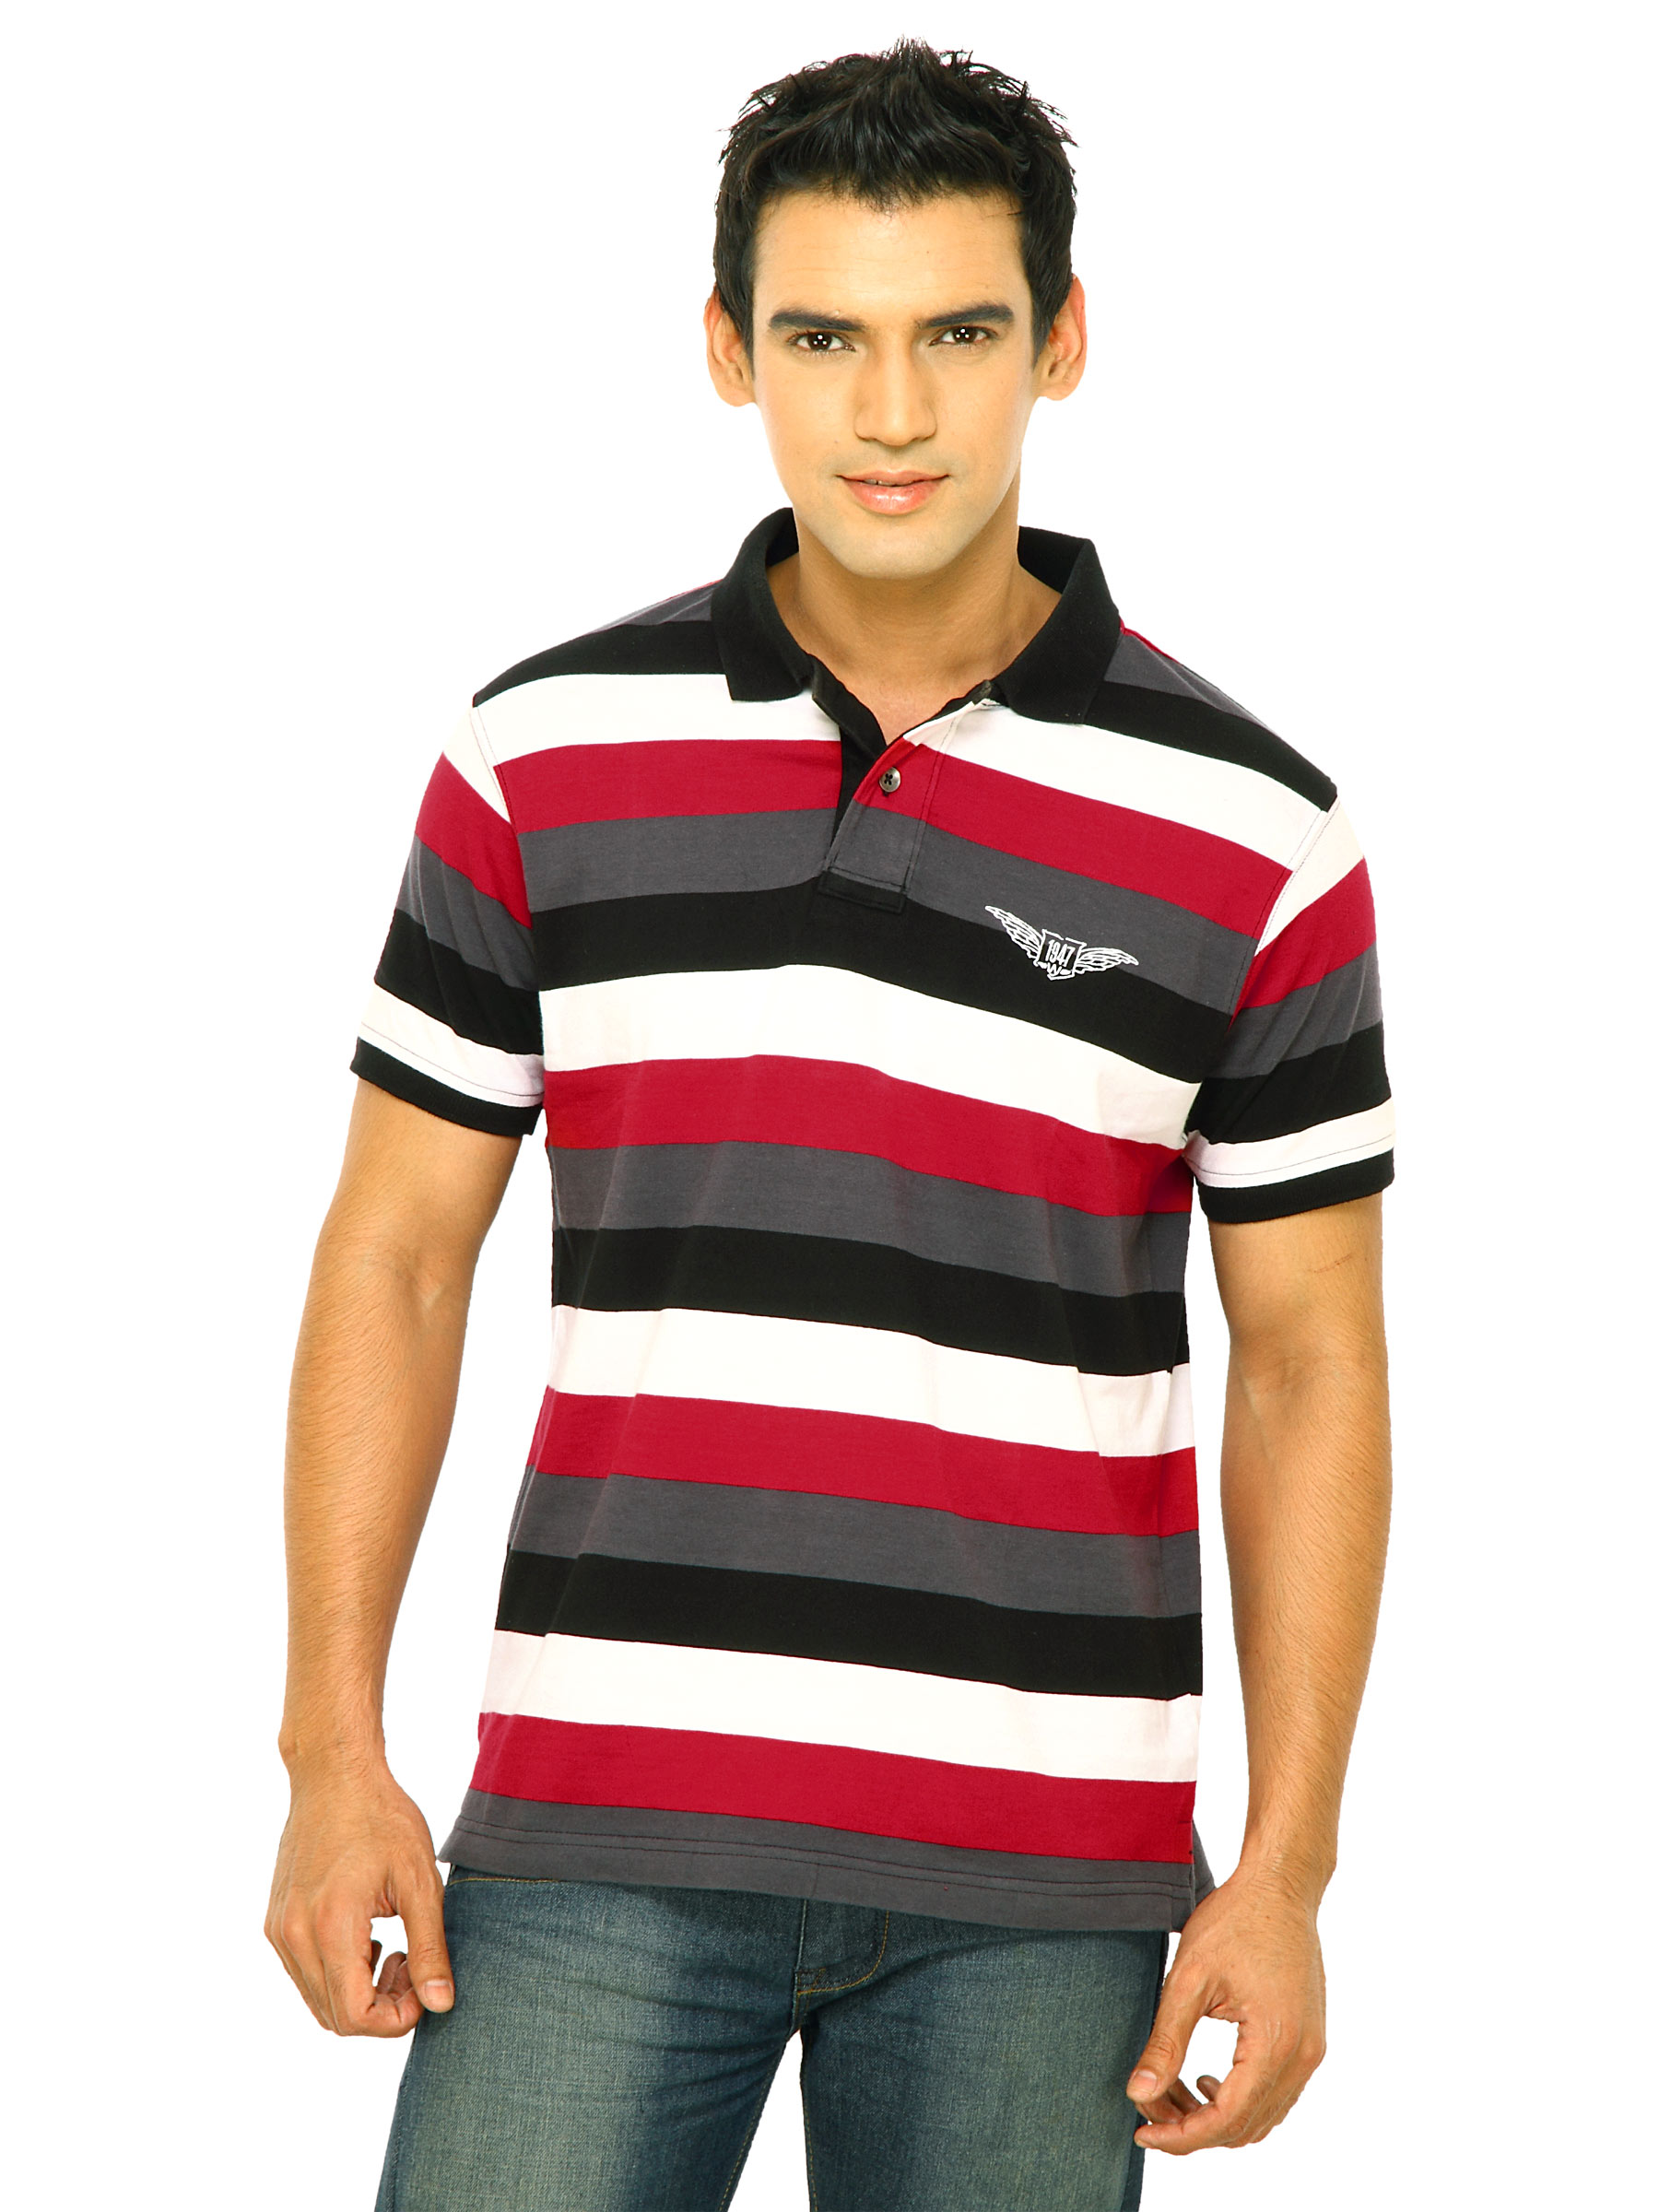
Wrangler Men Black Polo Tshirts
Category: Apparel / Topwear / Tshirts
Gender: Men
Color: Black
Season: Fall 2011
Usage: Casual